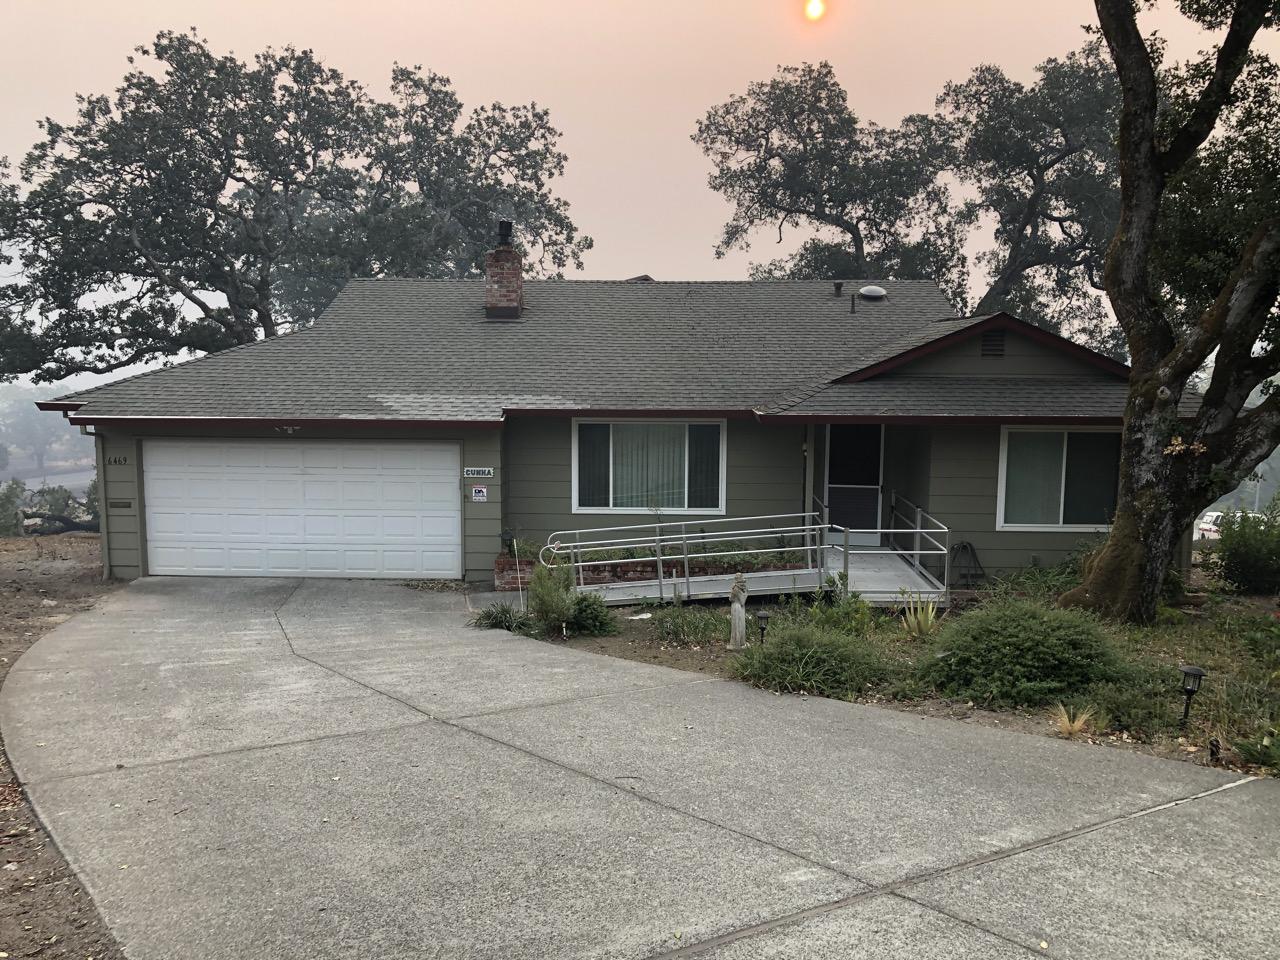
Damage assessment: no_damage